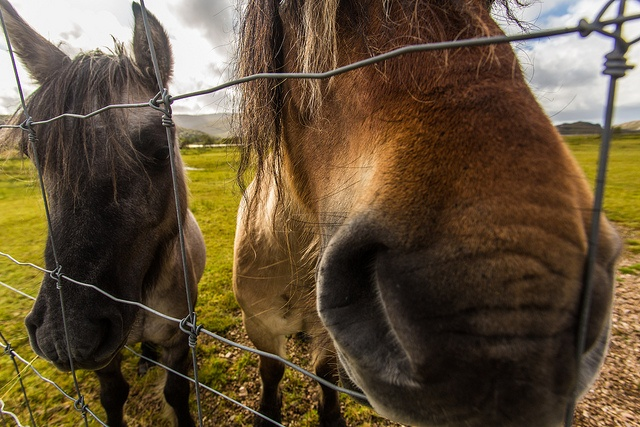
A couple of horses standing next to each other.
A photo of two horses in a fenced in field.
Some very cute horses near a wire fence.
A closeup of two horses looking right at a camera
Two horses sticking their noses through a wire fence.